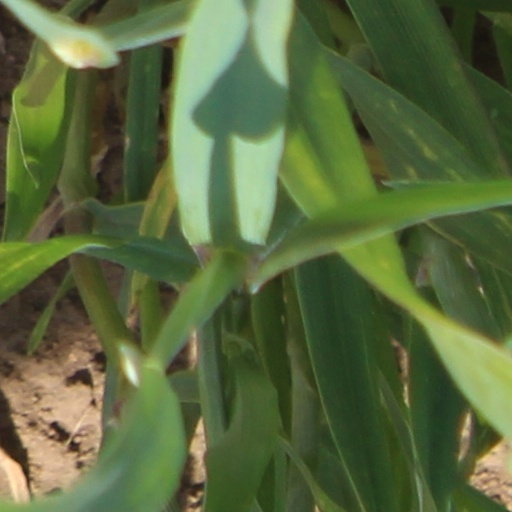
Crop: wheat